Castle in the Ground

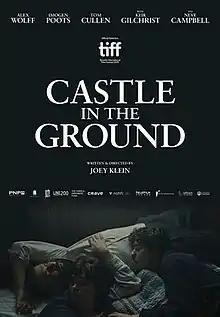
Official poster

Castle in the Ground is a 2019 Canadian-American drama film, written and directed by Joey Klein. The film explores a teenager's developing opioid addiction after the death of his terminally ill mother. It stars Alex Wolff, Imogen Poots, Tom Cullen, Keir Gilchrist and Neve Campbell.